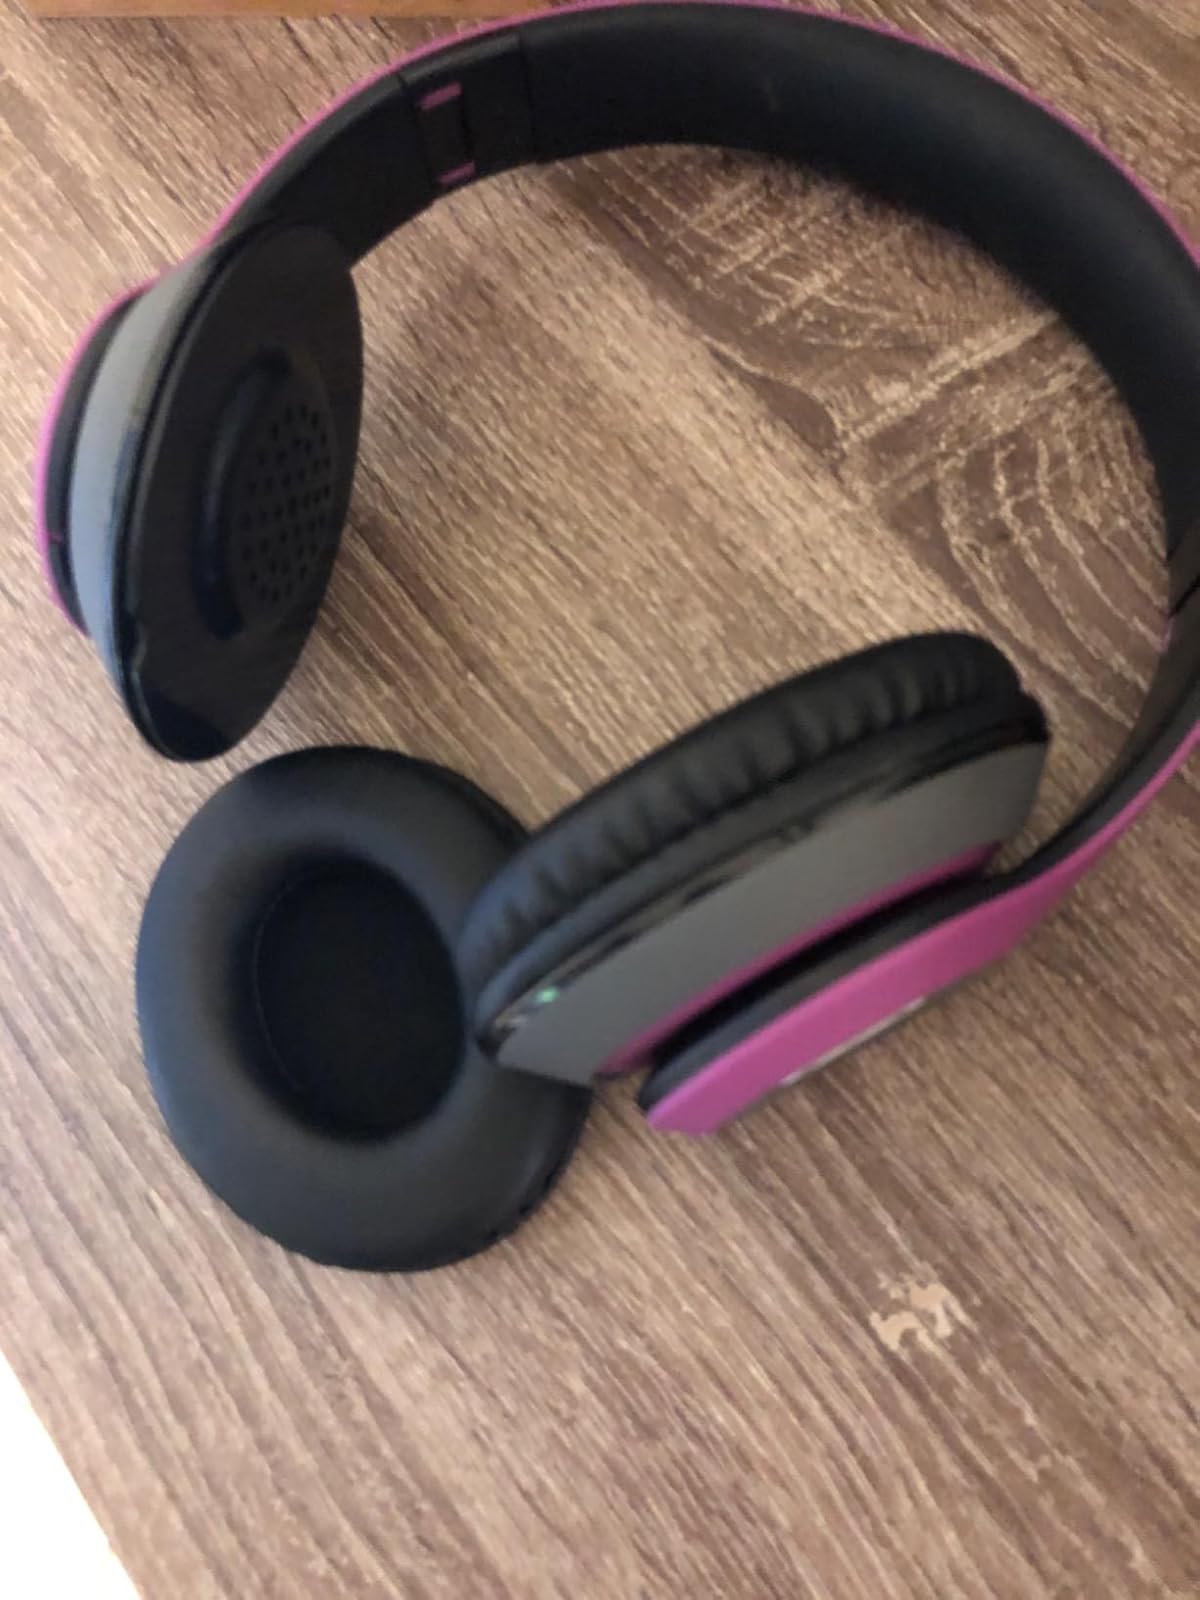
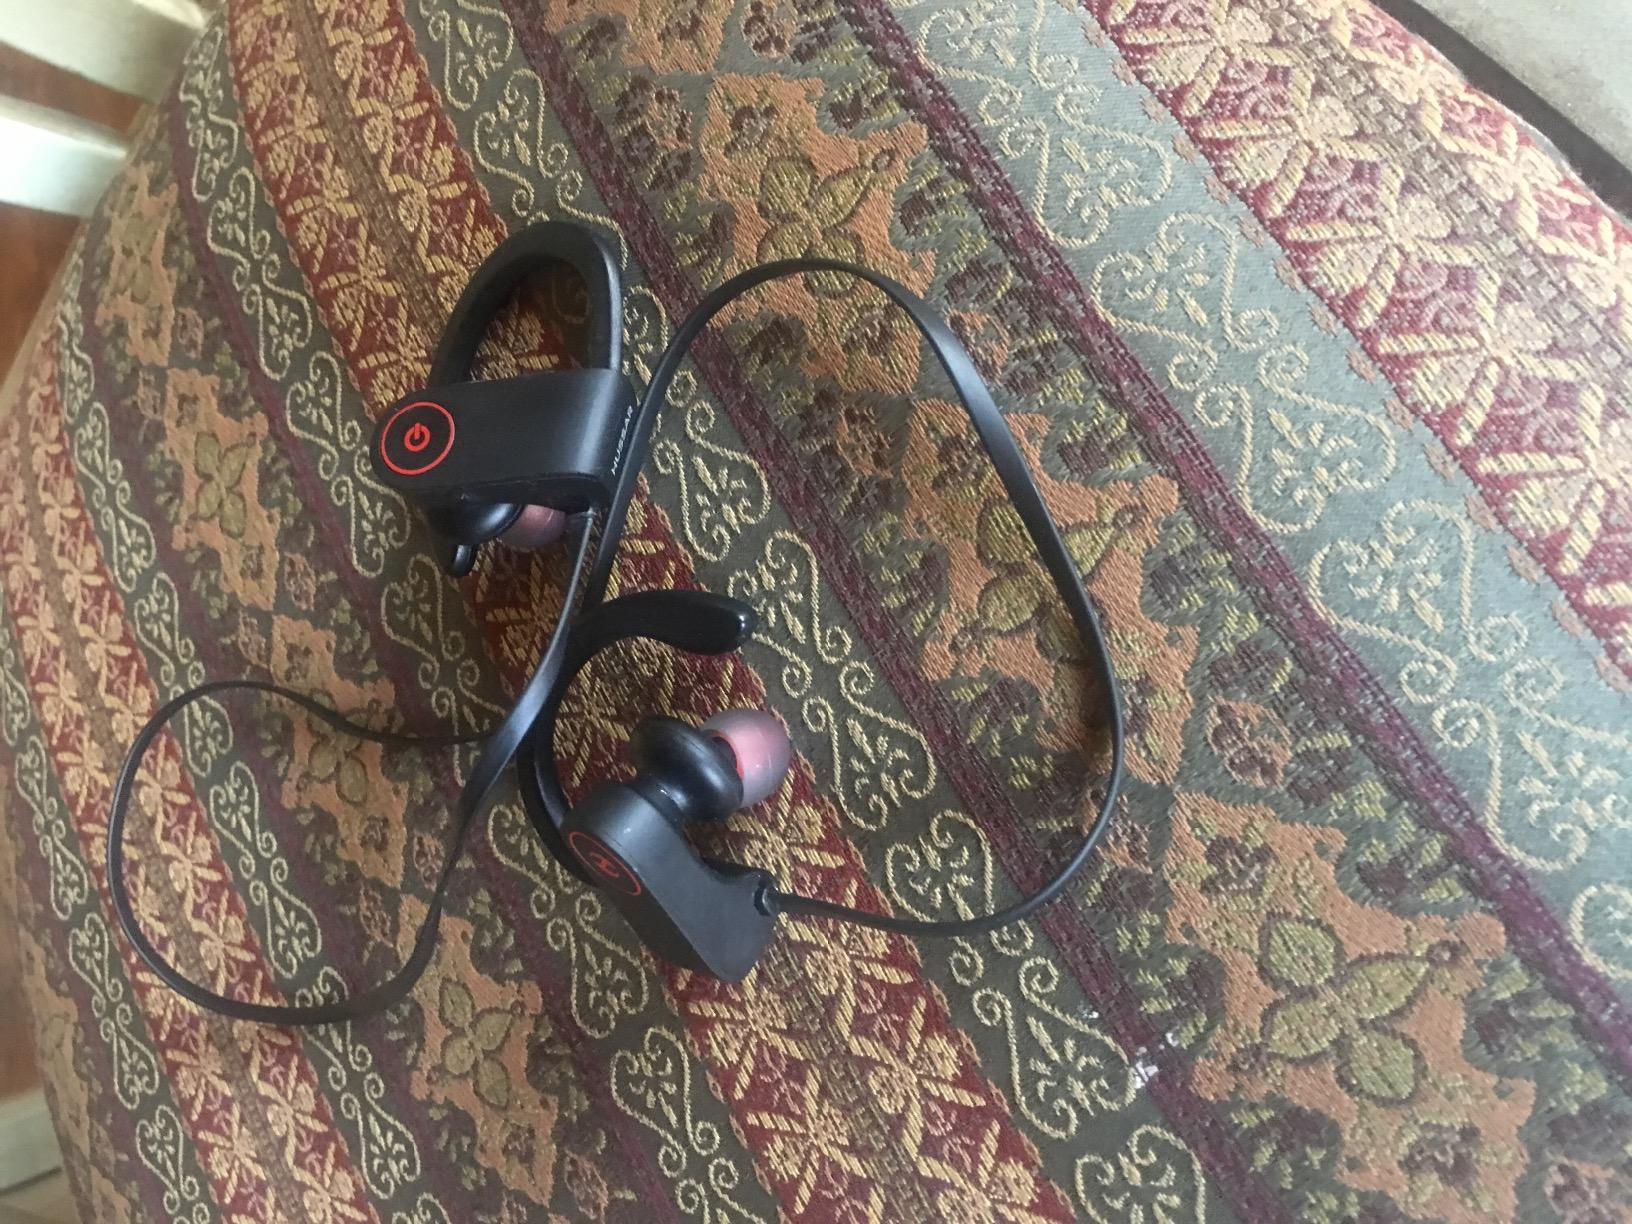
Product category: headphones
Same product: no